Oliver Edwards (United States Army officer)

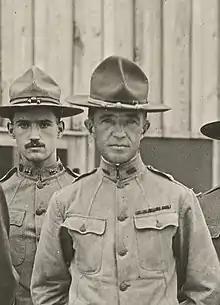
Brig. gen. Oliver Edwards as commander of Camp Hancock in September 1918

Oliver Edwards (December 2, 1871 – February 25, 1921) was a United States Army officer in the late 19th and early 20th centuries. He served in several conflicts, including the Spanish–American War and World War I, and he received the Distinguished Service Medal for his efforts in the latter conflict.